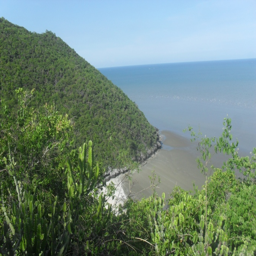
after passing the first mountain ridge this beautifully located virgin beach became visible , accessible only by boat or a very steep descent from the the hidden path .